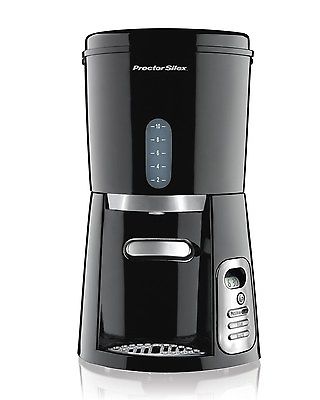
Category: coffee maker